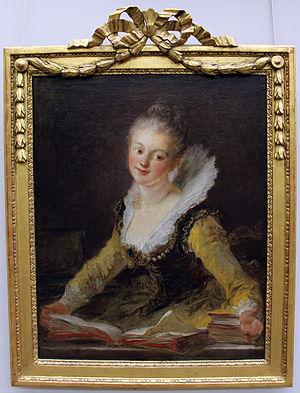
Luigi Boccherini, né le 19 février 1743 à Lucques et mort le 28 mai 1805 à Madrid, est un compositeur et violoncelliste italien de la période classique. Avec Joseph Haydn et Wolfgang Amadeus Mozart, il est considéré comme l'un des plus importants compositeurs de musique de chambre pour cordes de la seconde moitié du XVIIIᵉ siècle.
10 février : Semele, opéra de Georg Friedrich Haendel, créé au Covent Garden.
Anne-Louise Brillon de Jouy le 13 décembre 1744 à Paris et morte le 5 décembre 1824 à Villers-sur-Mer était une musicienne et compositrice française.